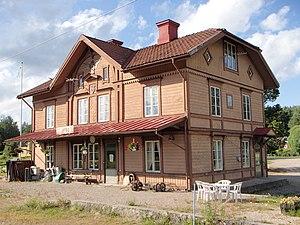
La gare d’Hybo est une gare ferroviaire suédoise située dans la localité d'Hybo sur la commune de Ljusdal.